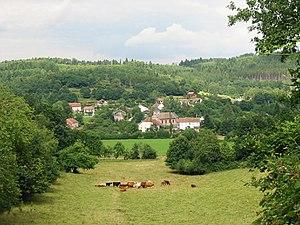
Vue sur le centre de Coinches, commune voisine de Saint-Dié dans les Vosges.
Coinches est une commune française située dans le département des Vosges, en région Grand Est.